Phlebotomus papatasi

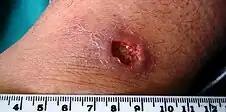
Ulcer caused by Old World cutaneous leishmaniasis

The complete life cycle of the "P. papatasi" fly is typically around six weeks long, although adult males may live for only one week, while adult females live slightly longer. Within cracks in the ground, animal burrows, or leaf litter, male and female "P. papatasi" undergo a courtship routine before reproduction. The female begins by touching the male on either the antenna or legs, as well as the abdomen to promote male abdominal bending to the left and right, releasing cuticular hydrocarbon sex pheromones. Along with these chemical signals, the potential mates face one another while rubbing their front legs together. The male intermittently flaps his wings throughout this process, and the courtship is accepted when the female briefly flaps her wings in response. At this acceptance, males bend their abdomen towards their head before leaping to contact the female, facing opposite directions to join abdominal tips, allowing sperm release for egg fertilization. The specific location оf copulation occurs at the female's spermathecae, which has six segments, and is surrounded by secretory cells without pigment. Female "P. papatasi" may perform this mating process with multiple males per gonotrophic cycle, resulting in offspring with more favorable characteristics for survival, possibly through post-copulatory sexual selection. It is not uncommon for females to undergo up to three gonotrophic cycles before the end of their life cycle.